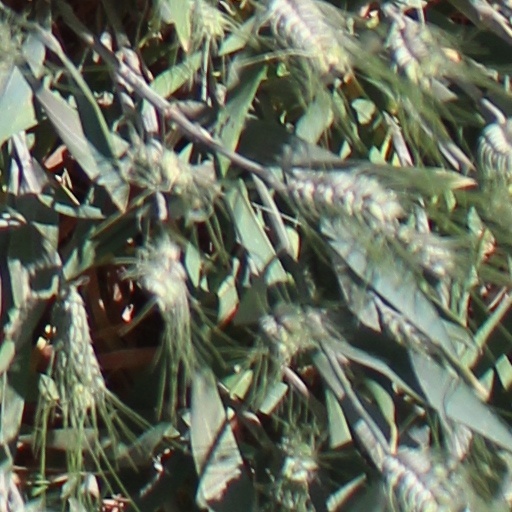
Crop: wheat